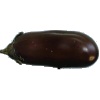
Label: Eggplant 1